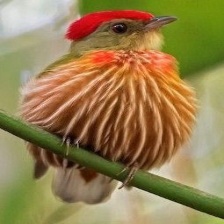
Species: STRIPPED MANAKIN
Scientific name: MACHAEROPTERUS REGULUS